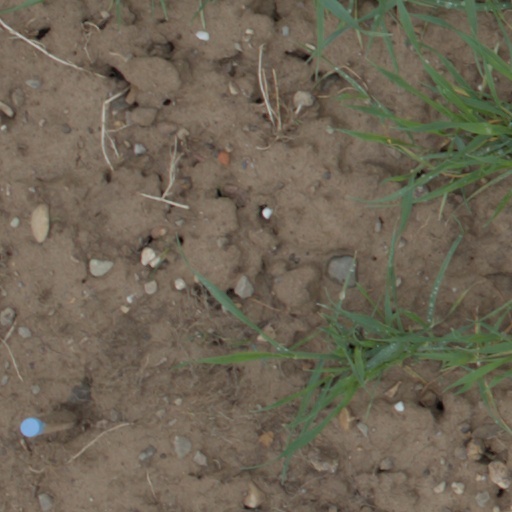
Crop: wheat